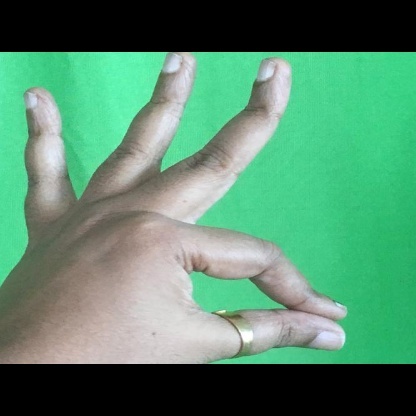
Mudra: Hamsasyam